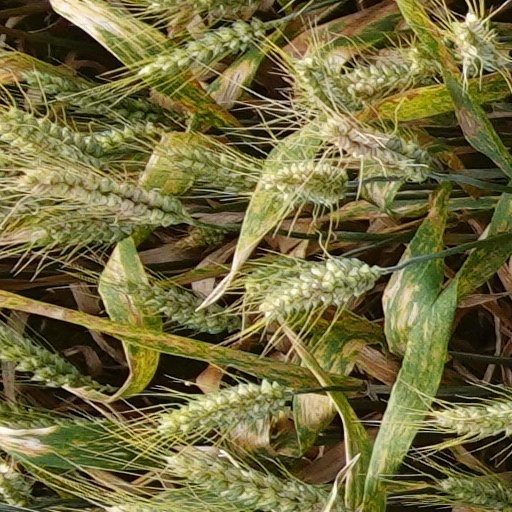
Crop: wheat